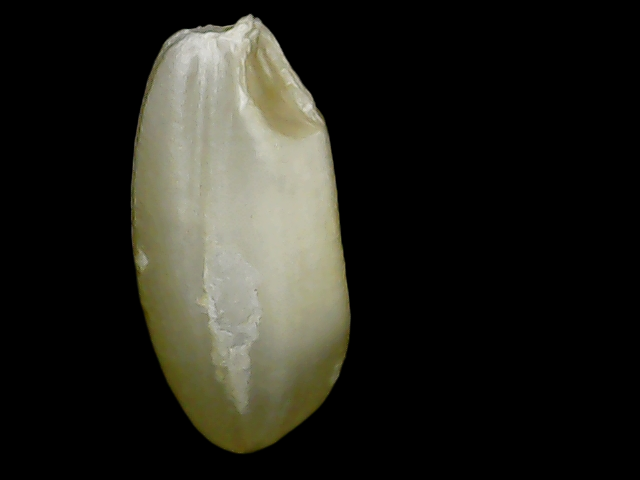
Rice variety: Binadhan10